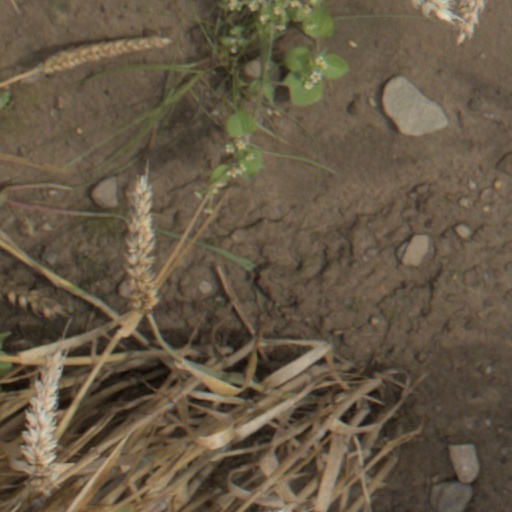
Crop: wheat